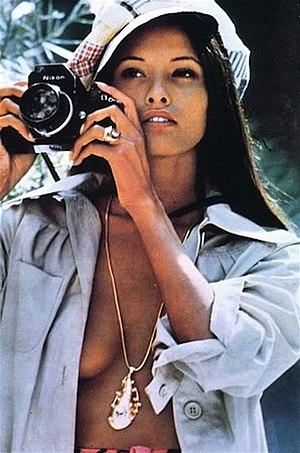
Laura Gemser, née Laurette Marcia Gemser le 5 octobre 1950 à Surabaja, est une actrice et costumière italienne d'origine indonésienne. Elle est aussi connue sous les noms de Moira Chen et de Laura M. Gemser. Laura Gemser est généralement considérée comme l'une des icônes érotiques les plus connues des années 1970.